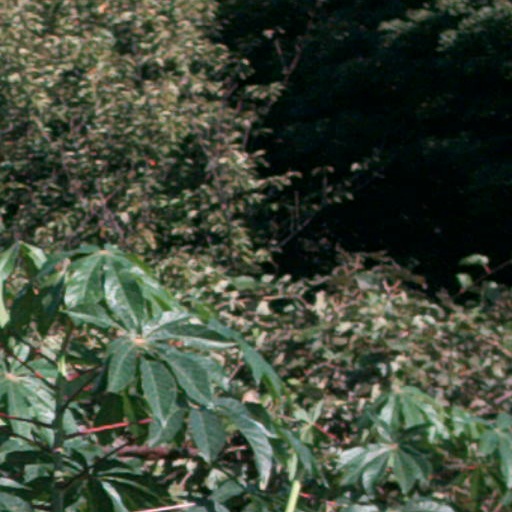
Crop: cassava